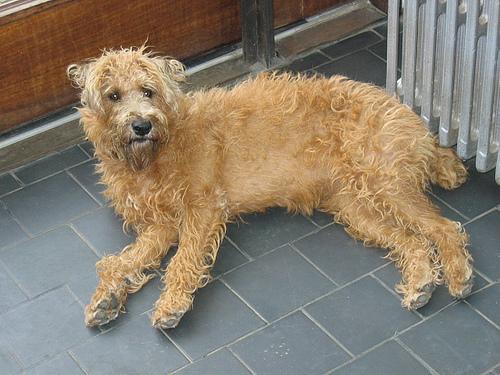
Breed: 207-n000036-Irish_terrier